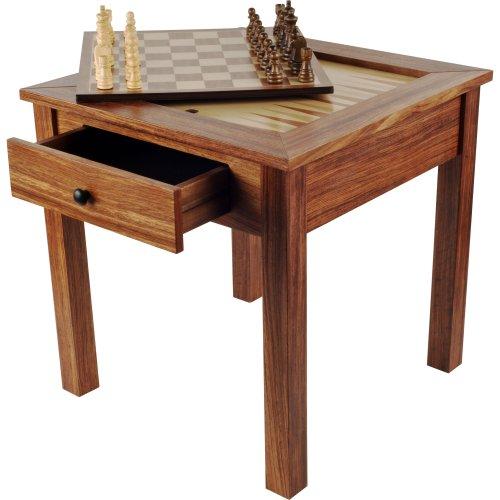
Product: Hey! Play! Wood 3-in-1 Chess Backgammon Table
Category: Toys & Games | Games & Accessories | Board Games
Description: Veneered Table, Chess Game Board: 12.5" x 12.5", chess pieces included.
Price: $98.79
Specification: ProductDimensions:19x19x19.4inches|ItemWeight:20.6pounds|ShippingWeight:20.6pounds(Viewshippingratesandpolicies)|DomesticShipping:Currently,itemcanbeshippedonlywithintheU.S.andtoAPO/FPOaddresses.ForAPO/FPOshipments,pleasecheckwiththemanufacturerregardingwarrantyandsupportissues.|InternationalShipping:ThisitemcanbeshippedtoselectcountriesoutsideoftheU.S.LearnMore|ShippingAdvisory:Thisitemmustbeshippedseparatelyfromotheritemsinyourorder.Additionalshippingchargeswillnotapply.|ASIN:B005XVF9SO|Californiaresidents:ClickhereforProposition65warning|Itemmodelnumber:80-411|Manufacturerrecommendedage:5-15years